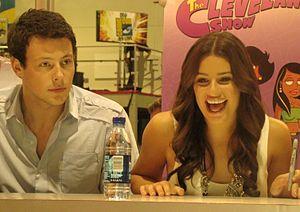
Lea Michele Sarfati, dite Lea Michele, est une actrice et chanteuse américaine née le 29 août 1986 à New York.